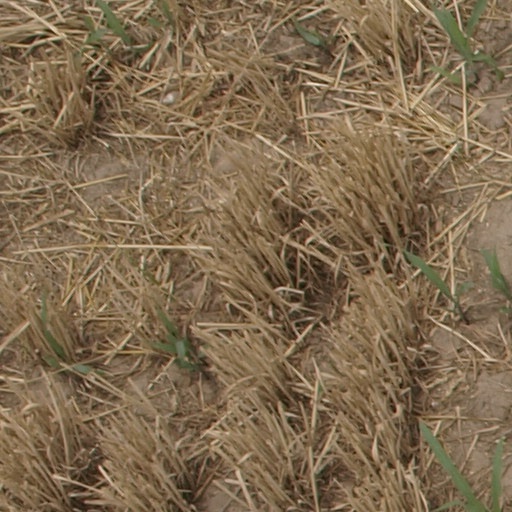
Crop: maize; corn